In Extremis (play)

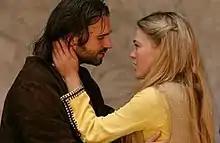
Abelard and Heloise

In Extremis: The Story of Abelard & Heloise is a play by Howard Brenton on the story of Heloise and Abelard, which premiered at Shakespeare's Globe on 27 August 2006 with a 15 performance run. The play was directed by John Dove with design by Michael Taylor, and music by William Lyons. It was revived for a two-week run from 15 May 2007 with the same director and most of the same cast.